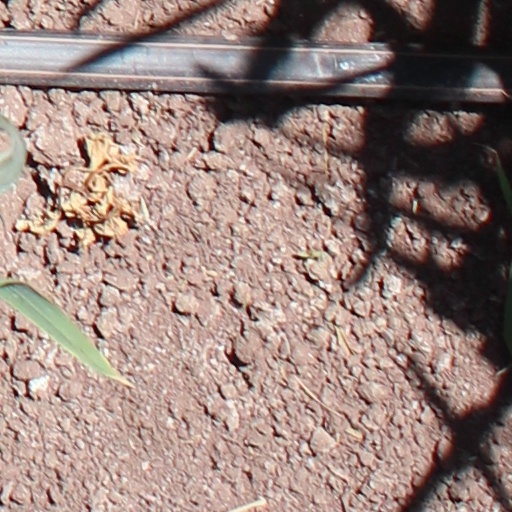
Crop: wheat